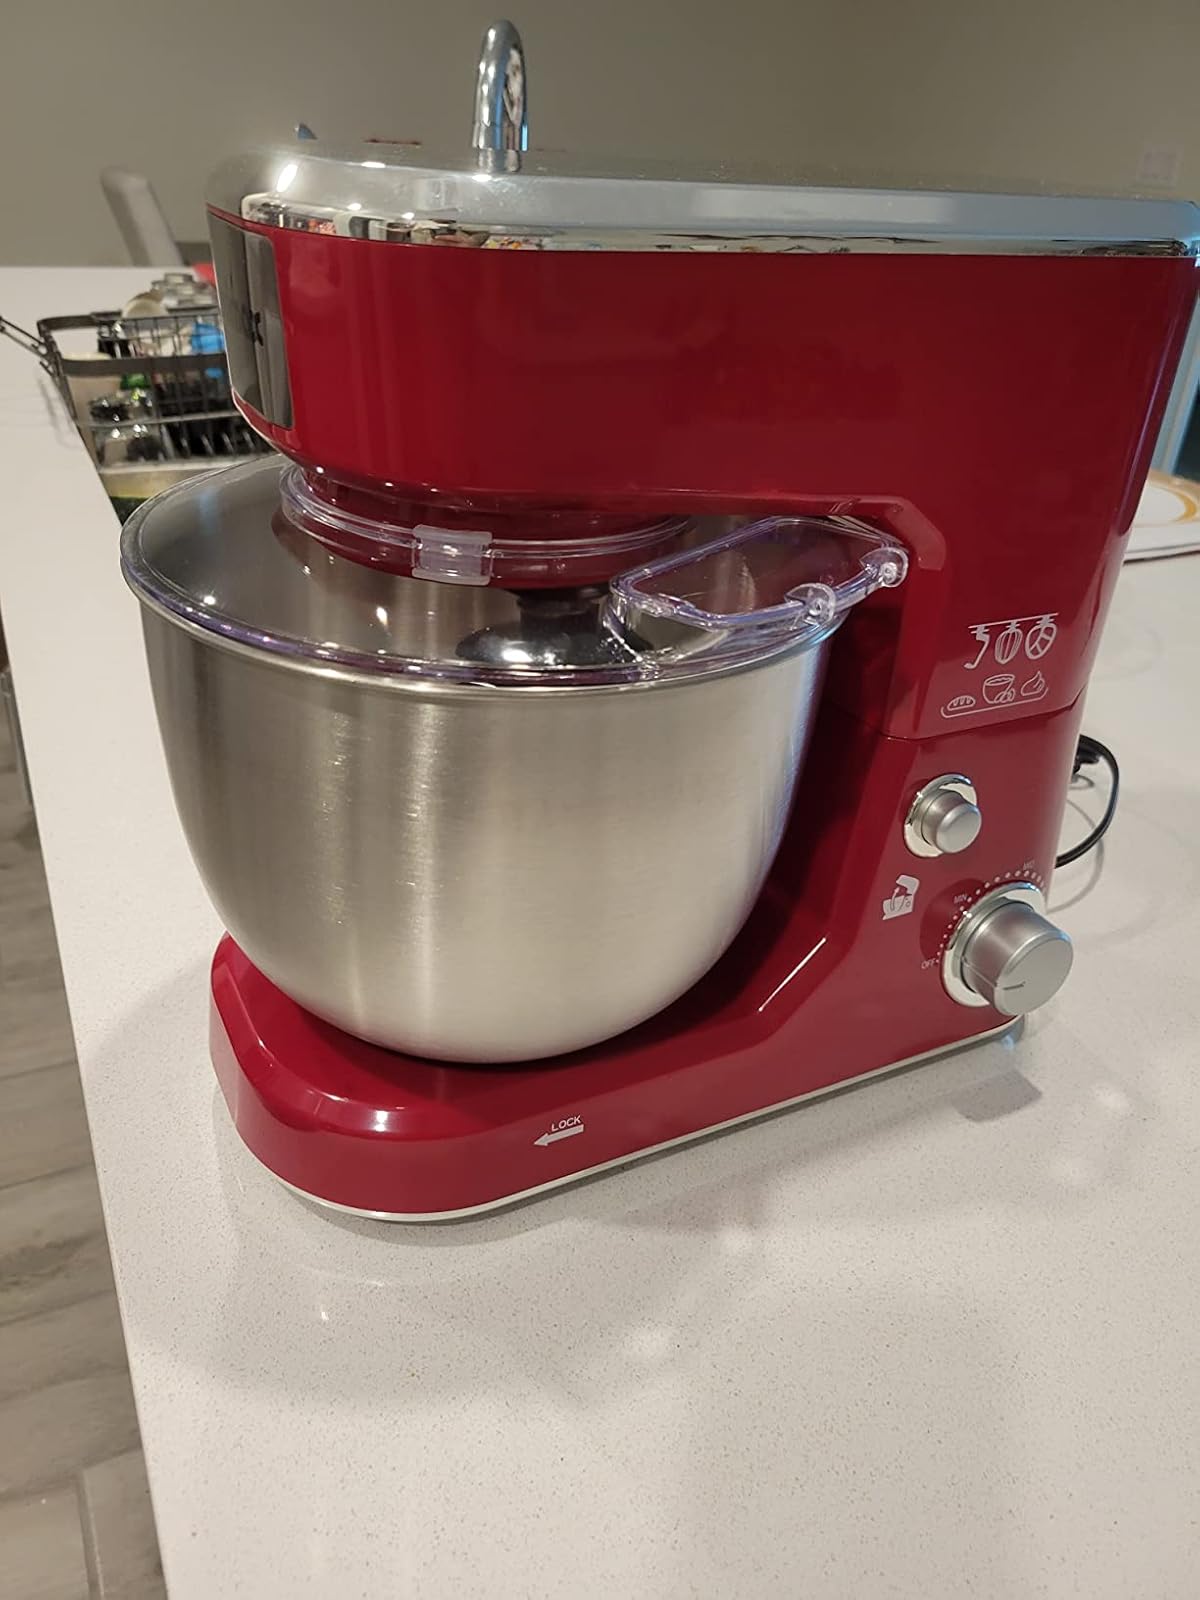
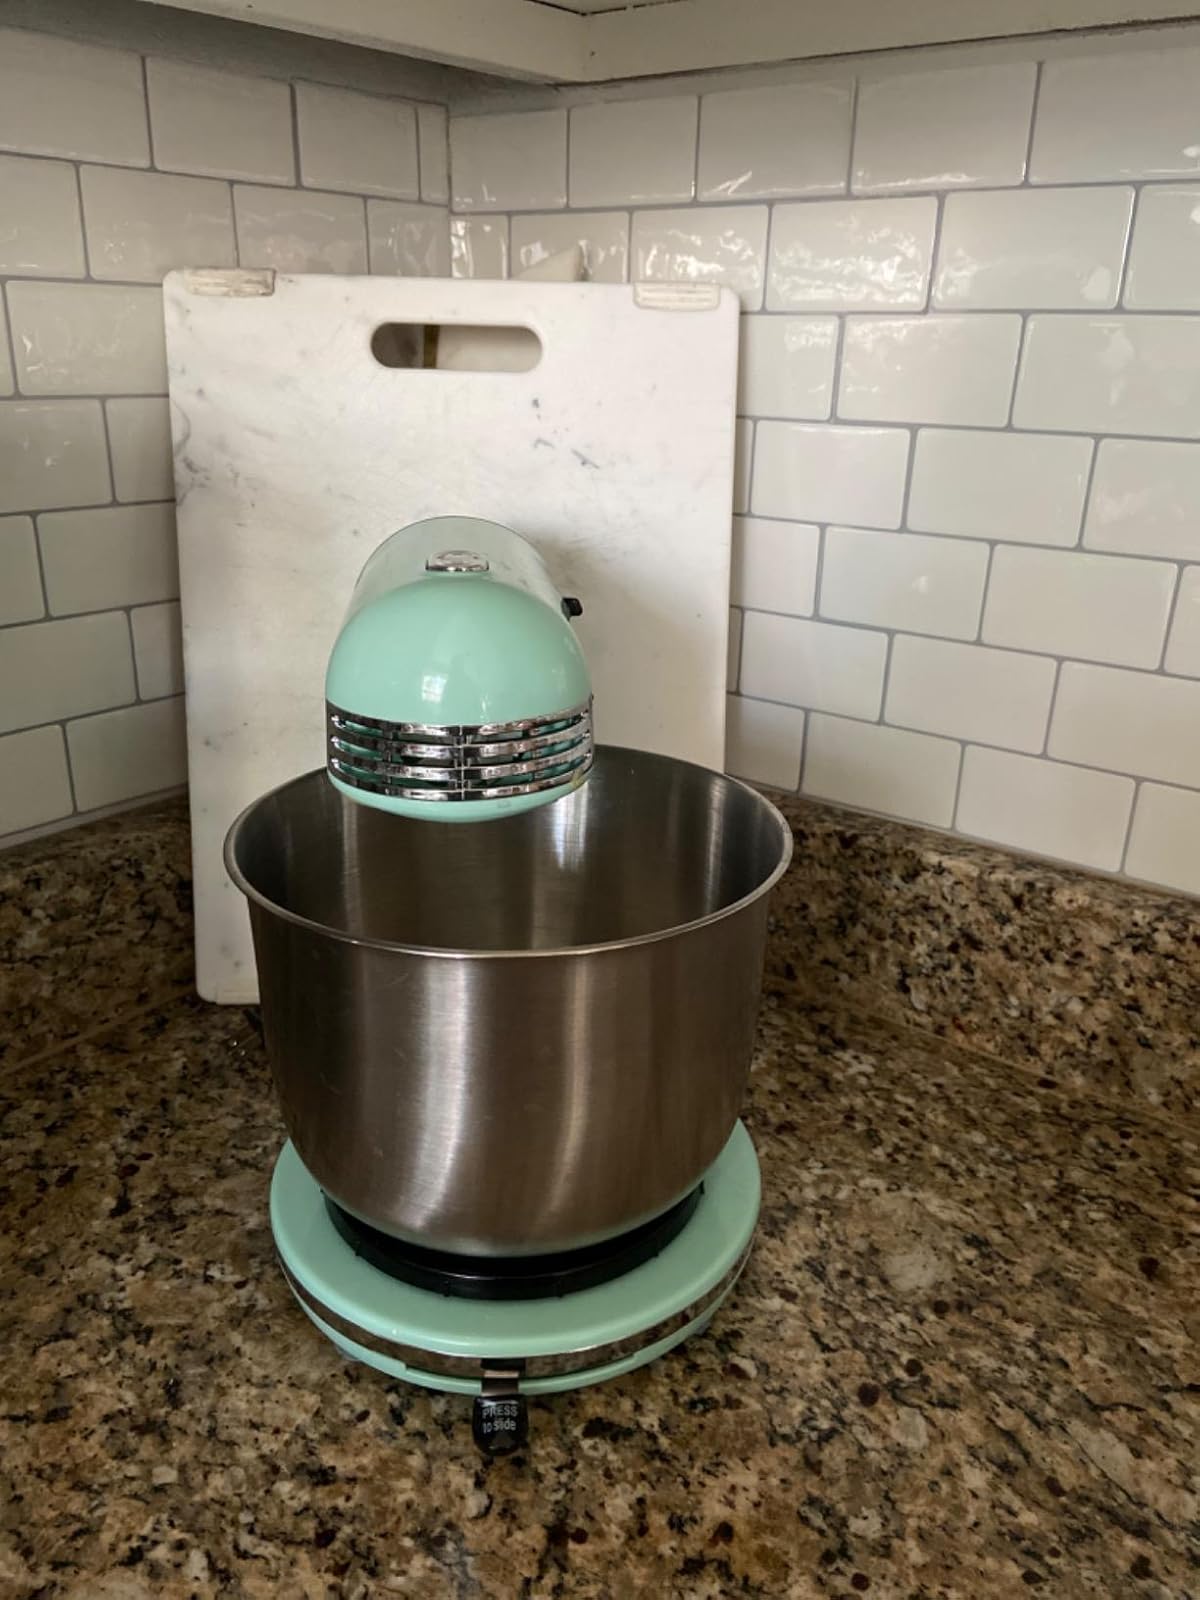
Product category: items_mixer
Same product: no